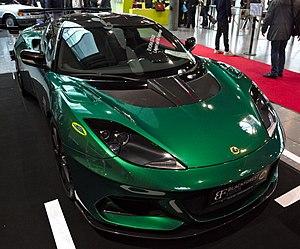
La Lotus Evora est un modèle automobile du constructeur britannique Lotus. Première nouveauté de la gamme depuis plus de dix ans, la voiture est développée sous le nom de code « Project Eagle » et est lancée le 22 juillet 2008 au British International Motor Show. Héritière de la lignée des Lotus Esprit, elle a été dessinée par le designer Russell Carr.